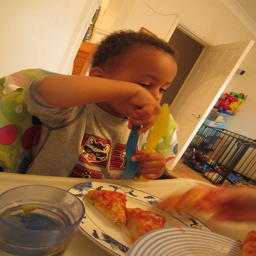
A kid eating a meal at a table
The baby boy is getting ready to have pizza for lunch.
A small child sits in front of a plate of pizza.
A small boy sits at a table in front of a plate with two slices of pizza on it.
A toddler playing with a fork and knife in front of a plate of food